Gladys Brockwell

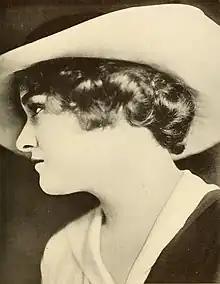
Gladys Brockwell (1917)

Her mother Lillian took to the screen in 1914 and also adopted the surname Brockwell, first as Lillian Brockwell then as Billie Brockwell, achieving fame in her own right but after her daughter. The name Brockwell appears to be a corruption of Gladys' fiance's surname, Broadwell but may stem from a remarriage of Lillian around 1907 or 1908, with both mother and daughter taking a new surname.